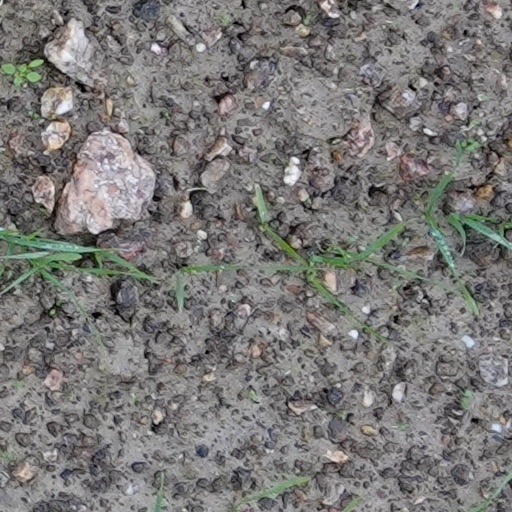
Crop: wheat